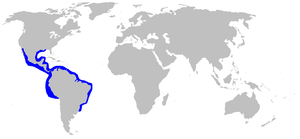
Le Requin tiqueue est une espèce de requin de la famille des Carcharhinidae, que l'on rencontre dans l'ouest de l'océan Atlantique du nord du Golfe du Mexique au sud du Brésil. Il habite dans les eaux peu profondes à proximité du rivage, en particulier sur les fonds vaseux autour des estuaires. Il a tendance à nager bas dans la colonne d'eau et forme de grands rassemblements d'animaux du même sexe. C'est un requin au corps mince ne dépassant généralement pas 1,1 m de long. Il a un nez assez long et pointu et une grande première nageoire dorsale triangulaire et une deuxième nageoire dorsale qui naît au-dessus du point médian de la base de la nageoire anale. Il est de couleur gris clair, sans marques sur ses nageoires.